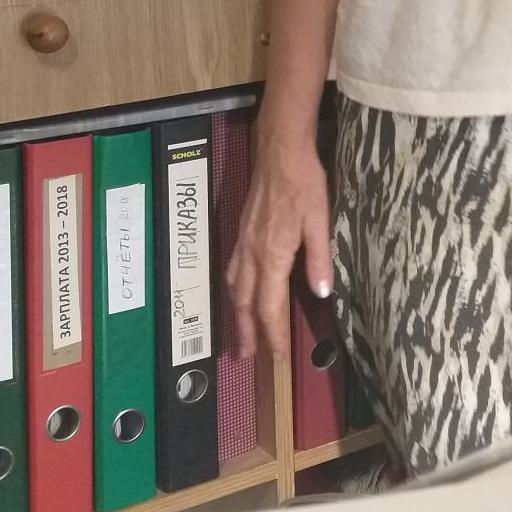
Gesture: no_gesture